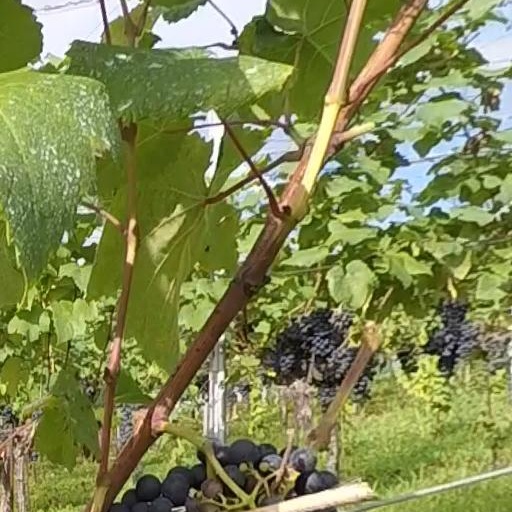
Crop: grape